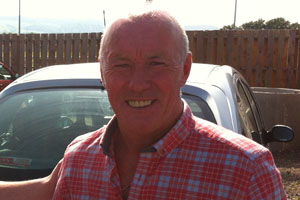
แซมมี แมคอิลรอย

|name = แซมมี่ แมคอิลรอย
| image = McIlroy, Sammy.jpg
| caption = แซมมี่ แมคอิลรอย ในปี 2013
| fullname = แซมูเอล แบกซ์เตอร์ แมคอิลรอย
| birth_place = เบลฟัสต์, ไอร์แลนด์เหนือ
| position = กองหน้า กองกลาง
| youthyears1 = 1969–1971 |youthclubs1 = ชุดสำรองและชุดเยาวชนของสโมสรฟุตบอลแมนเชสเตอร์ยูไนเต็ด|แมนเชสเตอร์ยูไนเต็ด
| years1 = 1971–1982
|clubs1 = Manchester United F.C.|แมนเชสเตอร์ยูไนเต็ด
|caps1 = 342
|goals1 = 57
| years2 = 1982–1985 |clubs2 = สโตกซิตี |caps2 = 133 |goals2 = 14
| years3 = 1985–1986 |clubs3 = แมนเชสเตอร์ซิตี |caps3 = 13 |goals3 = 1
| years4 = 1986 |clubs4 = Örgryte IS|Örgryte |caps4 = 7 |goals4 = 0
| years5 = 1986–1989 |clubs5 = Bury F.C.|Bury |caps5 = 100 |goals5 = 8
| years6 = 1988 |clubs6 = → FC Admira Wacker Mödling|VfB Mödling (ยืมตัว) |caps6 = 6 |goals6 = 1
| years7 = 1989–1991 |clubs7 = เพรสตันนอร์ทเอนด์
|caps7 = 20
|goals7 = 0
| years8 = 1991–1993 |clubs8 = Northwich Victoria F.C.|Northwich Victoria |caps8 = 8 |goals8 = 0
| totalcaps = 629
|totalgoals = 81
| nationalyears1 = 1972–1987 |nationalteam1 = ฟุตบอลทีมชาติไอร์แลนด์เหนือ|ไอร์แลนด์เหนือ |nationalcaps1 = 88 |nationalgoals1 = 5
| manageryears1 = 1992–1993 |managerclubs1 = Northwich Victoria F.C.|นอริช วิคตอเรีย
| manageryears2 = 1993–2000 |managerclubs2 = Macclesfield Town F.C.|Macclesfield Town
| manageryears3 = 2000–2003 |managerclubs3 = Northern Ireland national football team|Northern Ireland
| manageryears4 = 2003–2004 |managerclubs4 = Stockport County F.C.|Stockport County
| manageryears5 = 2005–2011 |managerclubs5 = สโมสรฟุตบอลมอร์คัม|มอร์คัมแมคอิลรอยรับหน้าที่เป็นผู้จัดการทีมรักษาการครั้งแรกตั้งแต่ปลายปี 2005 ขณะที่จิม ฮาร์วีย์ ผู้จัดการทีมในขณะนั้นกำลังฟื้นตัวจากอาการหัวใจวาย แมคอิลรอยได้รับการแต่งตั้งอย่างเป็นทางการให้เป็นผู้จัดการทีมมอร์คัม ต่อจากจิม ฮาร์วีย์ในเดือนพฤษภาคม 2006
 แซมูเอล แบกซ์เตอร์ แมคอิลรอย  (เกิด 2 สิงหาคม 1954) เป็นอดีตนักฟุตบอลอาชีพชาวไอร์แลนด์เหนือที่เคยเล่นให้กับแมนเชสเตอร์ยูไนเต็ดระหว่างปี 1971–1982, สโตกซิตี, แมนเชสเตอร์ซิตี และฟุตบอลทีมชาติไอร์แลนด์เหนือ|ทีมชาติไอร์แลนด์เหนือ
หลังจากแขวนสตั๊ดแล้ว เขาก็คุมทีมฟุตบอลในอังกฤษหลายทีมและฟุตบอลทีมชาติไอร์แลนด์เหนือ|ทีมชาติไอร์แลนด์เหนือ ระหว่างปี 2000–2003 โดยประสบความสำเร็จมากที่สุดกับแม็คเคิลสฟิลด์ทาวน์ ล่าสุดเขาเป็นผู้จัดการทีมมอร์คัม ซึ่งเขานำสโมสรเข้าสู่ฟุตบอลลีกอังกฤษเป็นครั้งแรกในประวัติศาสตร์
แมคอิลรอยได้รับแต่งตั้งเป็นสมาชิกเครื่องราชอิสริยาภรณ์จักรวรรดิบริติช เนื่องในโอกาสวันเฉลิมพระชนมพรรษา ประจำปี 1986United Kingdom list:
== ระดับสโมสร ==
แซมมี่ แมคอิลรอย เกิดเมื่อวันที่ 2 สิงหาคม ค.ศ. 1954 ที่เบลฟาสต์ ไอร์แลนด์เหนือ ก่อนเข้าร่วมทีมปีศาจแดงในปี 1969 เป็นนักเตะคนสุดท้ายที่เซอร์แมตต์ บัสบี ผู้จัดการทีมในขณะนั้นเซ็นสัญญาเข้าสู่ทีมและได้เล่นกับทีมชุดใหญ่นัดแรกเมื่อเดือนพฤศจิกายน 1971 ในศึกดาร์บีแมนเชสเตอร์ที่พบกับแมนเชสเตอร์ซิตี ซึ่งจบลงด้วยสกอร์ 3–3 เขาลงเล่น 31 นัดในฤดูกาล สโมสรฟุตบอลแมนเชสเตอร์ยูไนเต็ดในฤดูกาล 1973–74|1973–74 ที่แมนเชสเตอร์ยูไนเต็ดตกชั้นสู่ดิวิชัน 2 เขาลงเล่นทั้งหมด 51 นัดในฤดูกาล สโมสรฟุตบอลแมนเชสเตอร์ยูไนเต็ดในฤดูกาล 1974–75|1974–75 ให้กับสโมสรและพาสโมสรกลับสู่ดิวิชัน 1 ได้ทันทีในฤดูกาลต่อมา เมื่อพวกเขากลับมาพวกเขาจบอันดับที่ 3 และยังเข้าถึงรอบชิงชนะเลิศเอฟเอคัพปี 1976 โดยที่พวกเขาแพ้ 0–1 ต่อ สโมสรฟุตบอลเซาแทมป์ตัน|เซาแทมป์ตัน
== ยุติอาชีพค้าแข้ง ==
หลังจากออกจากทีมสโต๊คซิตี้แมคอิลรอยก็ได้ย้ายไปร่วมทีมอีกหลายทีมก่อนจะมาร่วมทีม เพรสตันนอร์ทเอนด์ และเล่นอยู่จนถึงปี 1991 ก่อนจะย้ายไปร่วมทีม นอริช วิคตอเรีย และรับตำแหน่งผู้จัดการทีมไปด้วยแต่เล่นได้เพียง 2 ปีก็ประกาศแขวนสตั๊ดในปี 1993 ขณะอายุได้ 39 ปี
== หมายเหตุ ==
== อ้างอิง ==
หมวดหมู่:นักฟุตบอลชาวไอร์แลนด์เหนือ
หมวดหมู่:บุคคลจากเบลฟาสต์